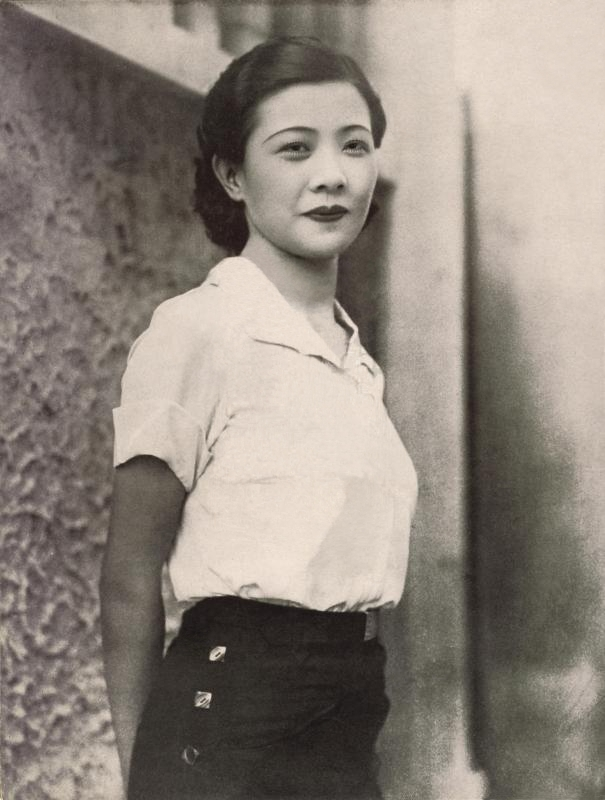
หร่วน หลิงอวี้

| name = หร่วน หลิงอวี้
| image = Ruan Lingyu.png
| caption = หร่วน หลิงอวี้ในปี ค.ศ. 1935
| birth_name = หร่วน เฟิ่งเกิน (阮鳳根)
| chinesename = 阮玲玉
| birth_place = เซี่ยงไฮ้, จีน
| death_place = เซี่ยงไฮ้, จีน
| othername = ลิลี หยวน, หร่วน อวี้อิง
| yearsactive = ค.ศ. 1927–1935
หร่วน หลิงอวี้ (; 26 เมษายน ค.ศ. 1910 – 8 มีนาคม ค.ศ. 1935) เป็นนักแสดงภาพยนตร์เงียบชาวจีน เกิดในครอบครัวชั้นแรงงานที่เมืองเซี่ยงไฮ้ มีชื่อเกิดว่า หร่วน เฟิ่งเกิน (阮鳳根) บิดาของหร่วนเสียชีวิตตั้งแต่เธอยังเล็ก ส่วนมารดาทำงานเป็นแม่บ้าน เมื่ออายุได้ 16 ปี หร่วนเซ็นสัญญาเป็นนักแสดงกับบริษัทภาพยนตร์หมิงซิงและแสดงภาพยนตร์เรื่องแรกคือ "A Married Couple in Name Only" กำกับโดยปู้ ว่านชาง สองปีต่อมา เธอเซ็นสัญญากับบริษัทดาจงหัวไป่เหอและแสดงภาพยนตร์ 6 เรื่อง หร่วนเริ่มเป็นที่รู้จักจากภาพยนตร์ "Spring Dream of an Old Capital" ในปี ค.ศ. 1930 และ "Love and Duty" ในปี ค.ศ. 1931 ต่อมาในปี ค.ศ. 1934 เธอแสดงนำในภาพยนตร์เรื่อง "The Goddess" ที่ได้รับการยอมรับว่าเป็นหนึ่งในผลงานที่ดีที่สุดของเธอ ปีต่อมา หร่วนแสดงภาพยนตร์สองเรื่องสุดท้ายคือเรื่อง "New Women" ที่อิงจากชีวิตบางส่วนของอ้าย เสีย นักแสดงหญิงชาวจีนผู้ฆ่าตัวตายในปี ค.ศ. 1934 และ "National Customs" ชีวิตการแสดงของเธอโด่งดังจนได้รับฉายาว่าเป็น "เกรต้า กาโบ" แห่งวงการหนังจีน แต่สุดท้ายเธอกลับต้องมาจากโลกนี้ไป ด้วยการฆ่าตัวตาย เพราะความกดดันจากข่าวฉาวเกี่ยวกับเรื่องส่วนตัว
ด้านชีวิตส่วนตัว หร่วนคบหากับจาง ต๋าหมิน บุตรชายของครอบครัวที่มารดาเธอทำงานเป็นแม่บ้านอยู่ แต่ภายหลังเลิกราเนื่องจากทนนิสัยติดการพนันของจางไม่ได้ ต่อมาเธอคบหากับถัง จี้ชาน นักธุรกิจค้าชา แต่ถูกจางฟ้องร้องเรียกค่าเสียหาย หร่วนจึงตกเป็นเป้าของหนังสือพิมพ์หลายฉบับ ความเครียดจากการถูกฟ้องร้อง การถูกคุกคามจากสื่อและปัญหาส่วนตัว ทำให้หร่วนตัดสินใจฆ่าตัวตายในปี ค.ศ. 1935 เธอได้เขียนจดหมายลาตาย ประโยคหนึ่งคือ การซุบซิบนินทาเจ็บปวดยิ่งกว่าการตาย หนังสือพิมพ์ "เดอะนิวยอร์กไทมส์" กล่าวว่าพิธีศพของเธอเป็น "พิธีศพที่มีผู้เข้าร่วมมากที่สุดแห่งศตวรรษ"
==การเสียชีวิต==
หร่วนหลิงอวี้ โดนข่าวฉาวจากสื่อโจมตีอย่างหนักเกี่ยวกับชีวิตส่วนตัว และผู้คนมากมายนินทาเธอ หลายคนใช้วาจาเสียดสีเธอต่อหน้าอย่างสนุก
สุดท้ายอดีตนางเอกสาวชื่อดัง ได้ตัดสินใจกินยานอนหลับชนิดรุนแรงที่สุด ผสมลงในข้าวต้มแล้วทานพร้อมทั้งเขียนจดหมายลาตาย ระบายความ อัดอั้นตันใจก่อนอำลาโลกว่า "เธอไม่เสียใจที่ตาย สิ่งที่น่ากลัวที่สุดคือ คำนินทา"
หลังการเสียชีวิตไปนานเกือบ 100 ปี หร่วนหลิงอี้ ได้รับการยกย่องจากสื่อมากมาย จนกลายเป็นหนึ่งในตำนานสำคัญของนางเอกจีน
== อ้างอิง ==
== แหล่งข้อมูลอื่น ==
*
*
หมวดหมู่:นักแสดงหญิงชาวจีน
หมวดหมู่:นักแสดงภาพยนตร์หญิงจากเซี่ยงไฮ้
หมวดหมู่:นักแสดงหญิงชาวจีนในศตวรรษที่ 20
หมวดหมู่:นักแสดงที่ฆ่าตัวตาย